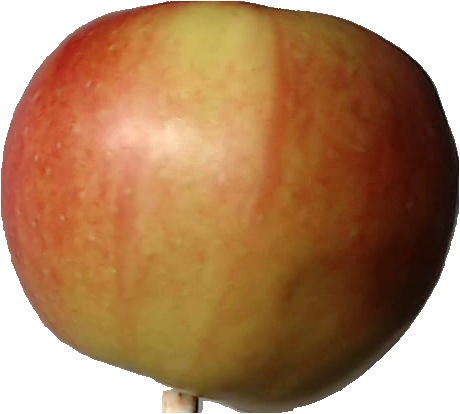
Label: apple_red_2